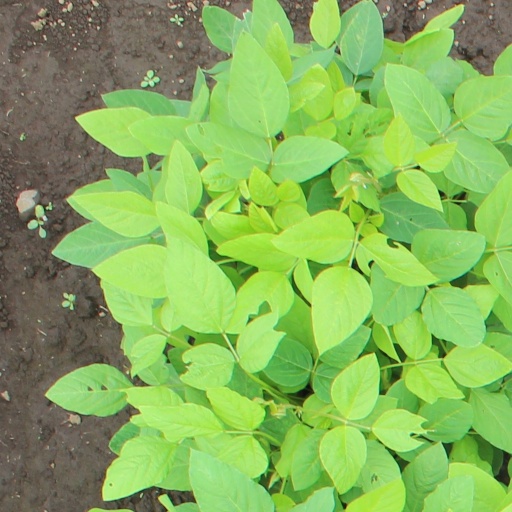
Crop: soybean